Globe of Peace

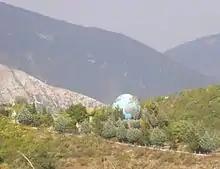

The Globe of Peace is a large globe located in Apecchio, Pesaro, Italy. It was the Guinness Book of World Records record holder for the world's largest rotating globe until 1999, when it was succeeded by Eartha. It was built over a period of six years by Orfeo Bartolucci, with the stated goal of diffusing a message of peace and liberty to all people. It measures 10 metres in diameter and is reported to weigh 170 quintals, or 17,000 kilograms. Reportedly 250 quintals of putty, 30 cubic metres of wood, and a ton (unclear whether English or Metric) of nails were used in its construction. The globe is located outdoors and has a fibreglass skin. It can hold approximately 600 people and internally contains descriptive tables listing every country of the world and their flag.